Human behavior

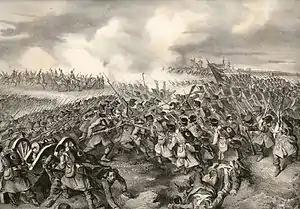
A depiction of men fighting in the First Battle of Komárom (1849)

Human social behavior is the behavior that considers other humans, including communication and cooperation. It is highly complex and structured, based on advanced theory of mind that allows humans to attribute thoughts and actions to one another. Through social behavior, humans have developed society and culture distinct from other animals. Human social behavior is governed by a combination of biological factors that affect all humans and cultural factors that change depending on upbringing and societal norms. Human communication is based heavily on language, typically through speech or writing. Nonverbal communication and paralanguage can modify the meaning of communications by demonstrating ideas and intent through physical and vocal behaviors.